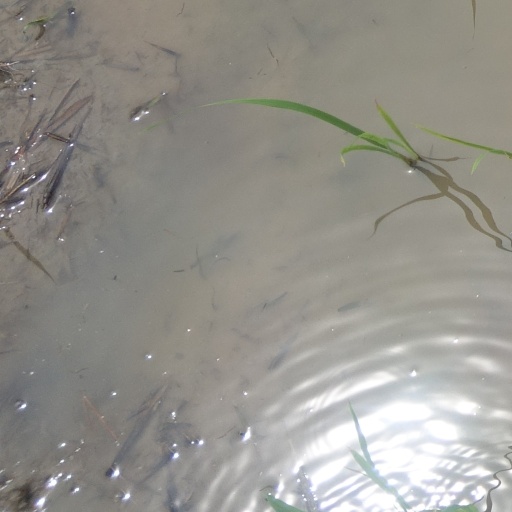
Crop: rice